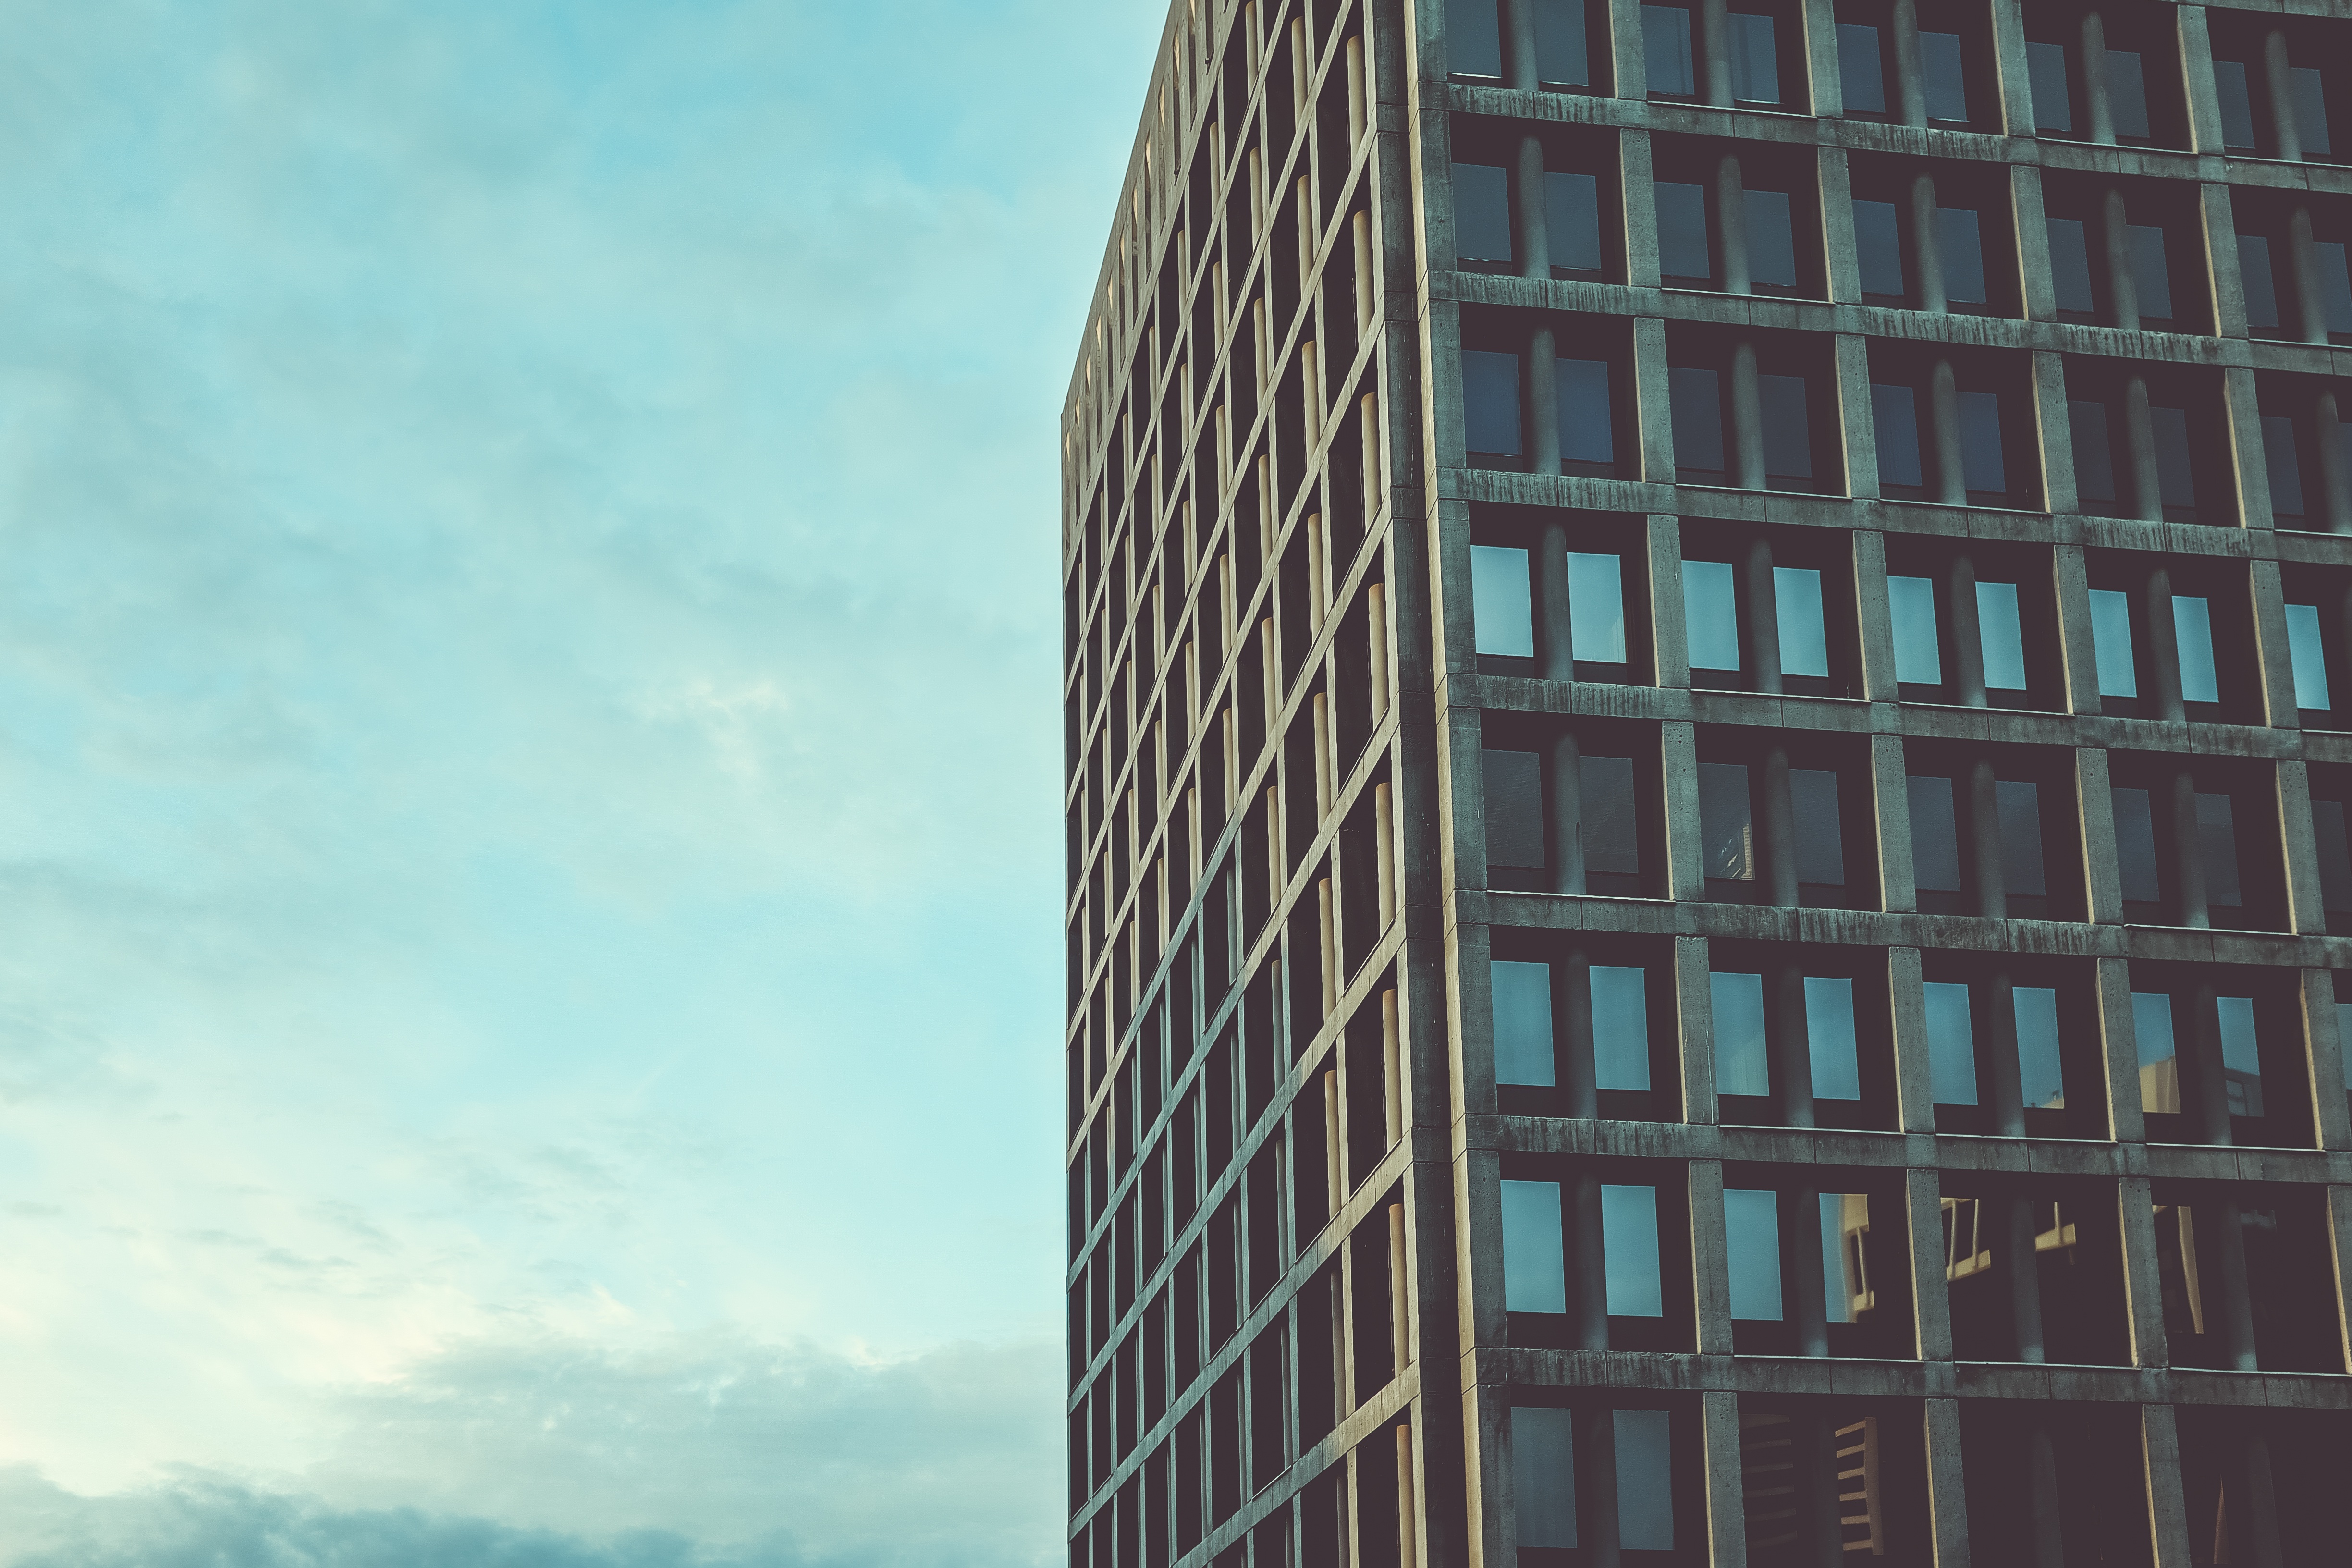
architecture, sky, window, building, city, skyscraper, downtown, tower, landmark, facade, blue, tower block, metropolis, condominium, urban area, residential area